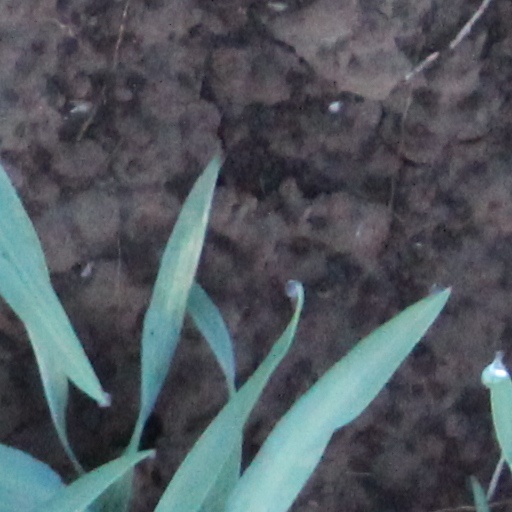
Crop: wheat